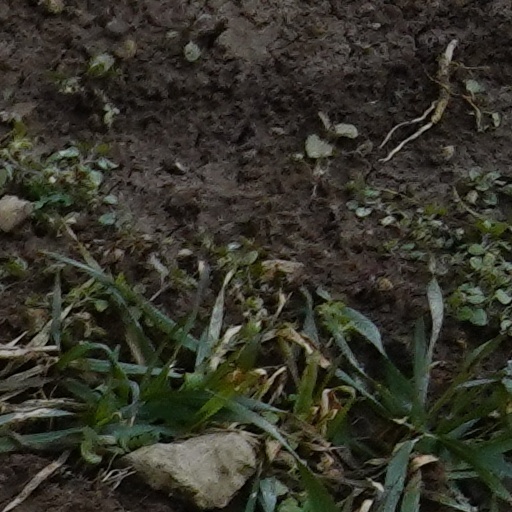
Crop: wheat